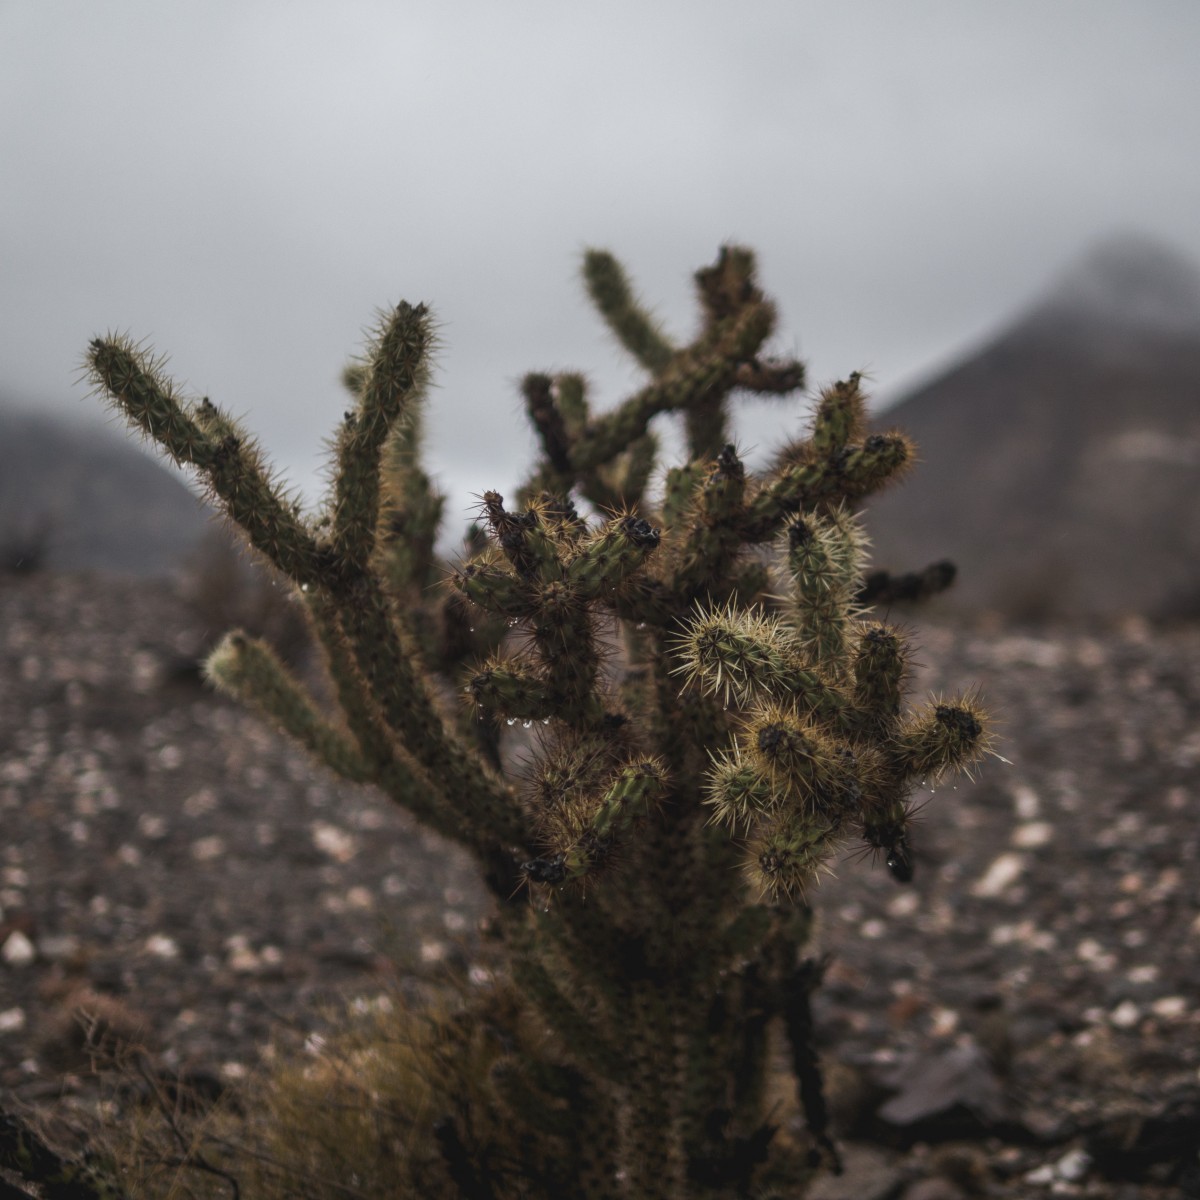
Tags: nature, grass, snow, winter, cactus, leaf, desert, flower, frost, wildlife, soil, botany, cacti, flora, fauna, macro photography, flowering plant, woody plant, land plant